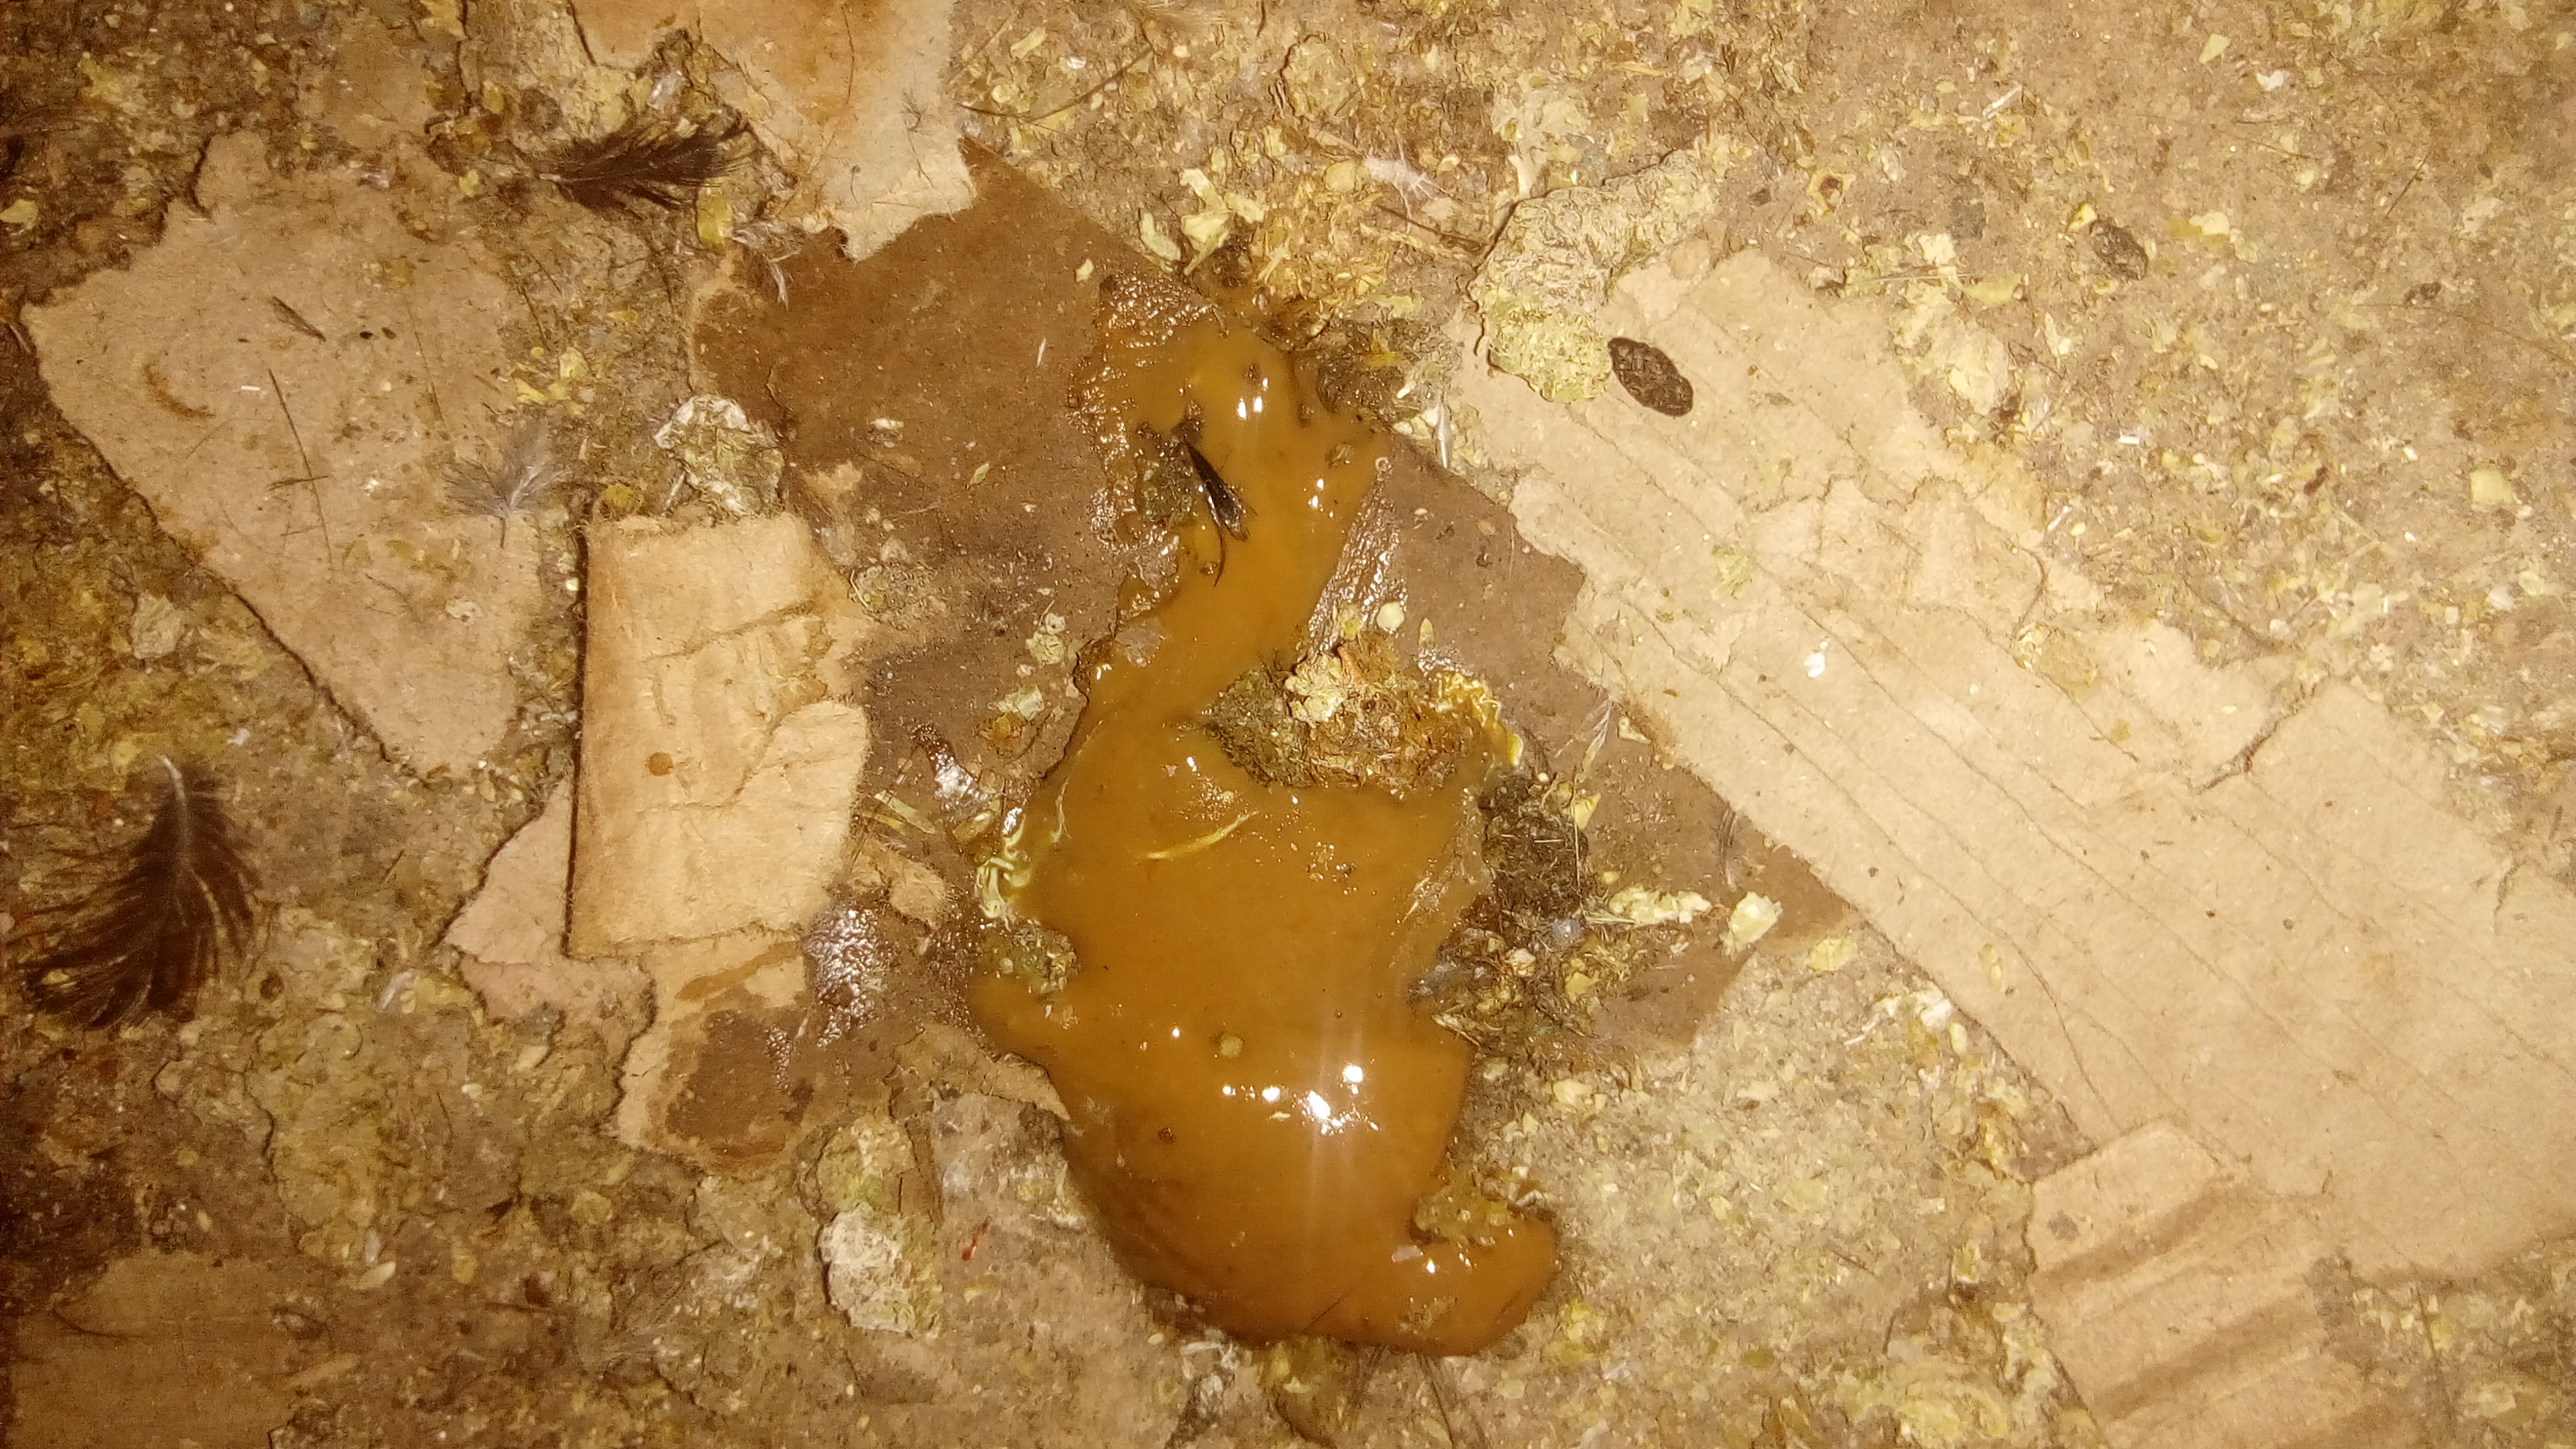
PCR-confirmed diagnosis: Coccidiosis